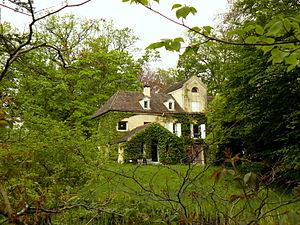
Vue du domaine de L'Ile Verte à Châtenay-Malabry (Hauts-de-Seine, France), aujourd'hui parc public.
L'Île Verte, ancienne villa Barbier, est une propriété sise au 34, rue Eugène-Sinet à Châtenay-Malabry dans le Val d'Aulnay, à proximité de la Vallée-aux-Loups.
Jean Léon Fautrier, né le 16 mai 1898 dans le 8ᵉ arrondissement de Paris et mort le 21 juillet 1964 à Châtenay-Malabry, est un peintre, graveur et sculpteur français.